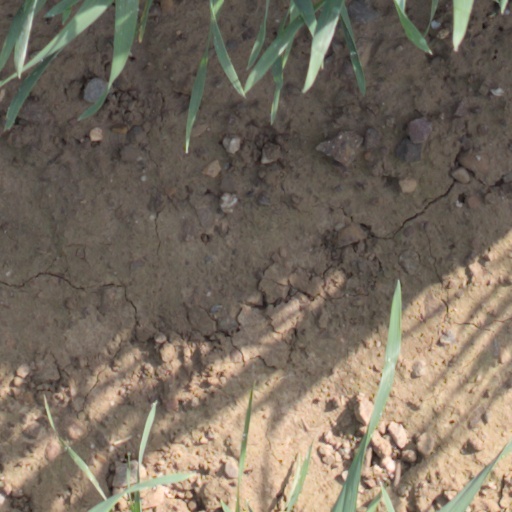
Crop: wheat